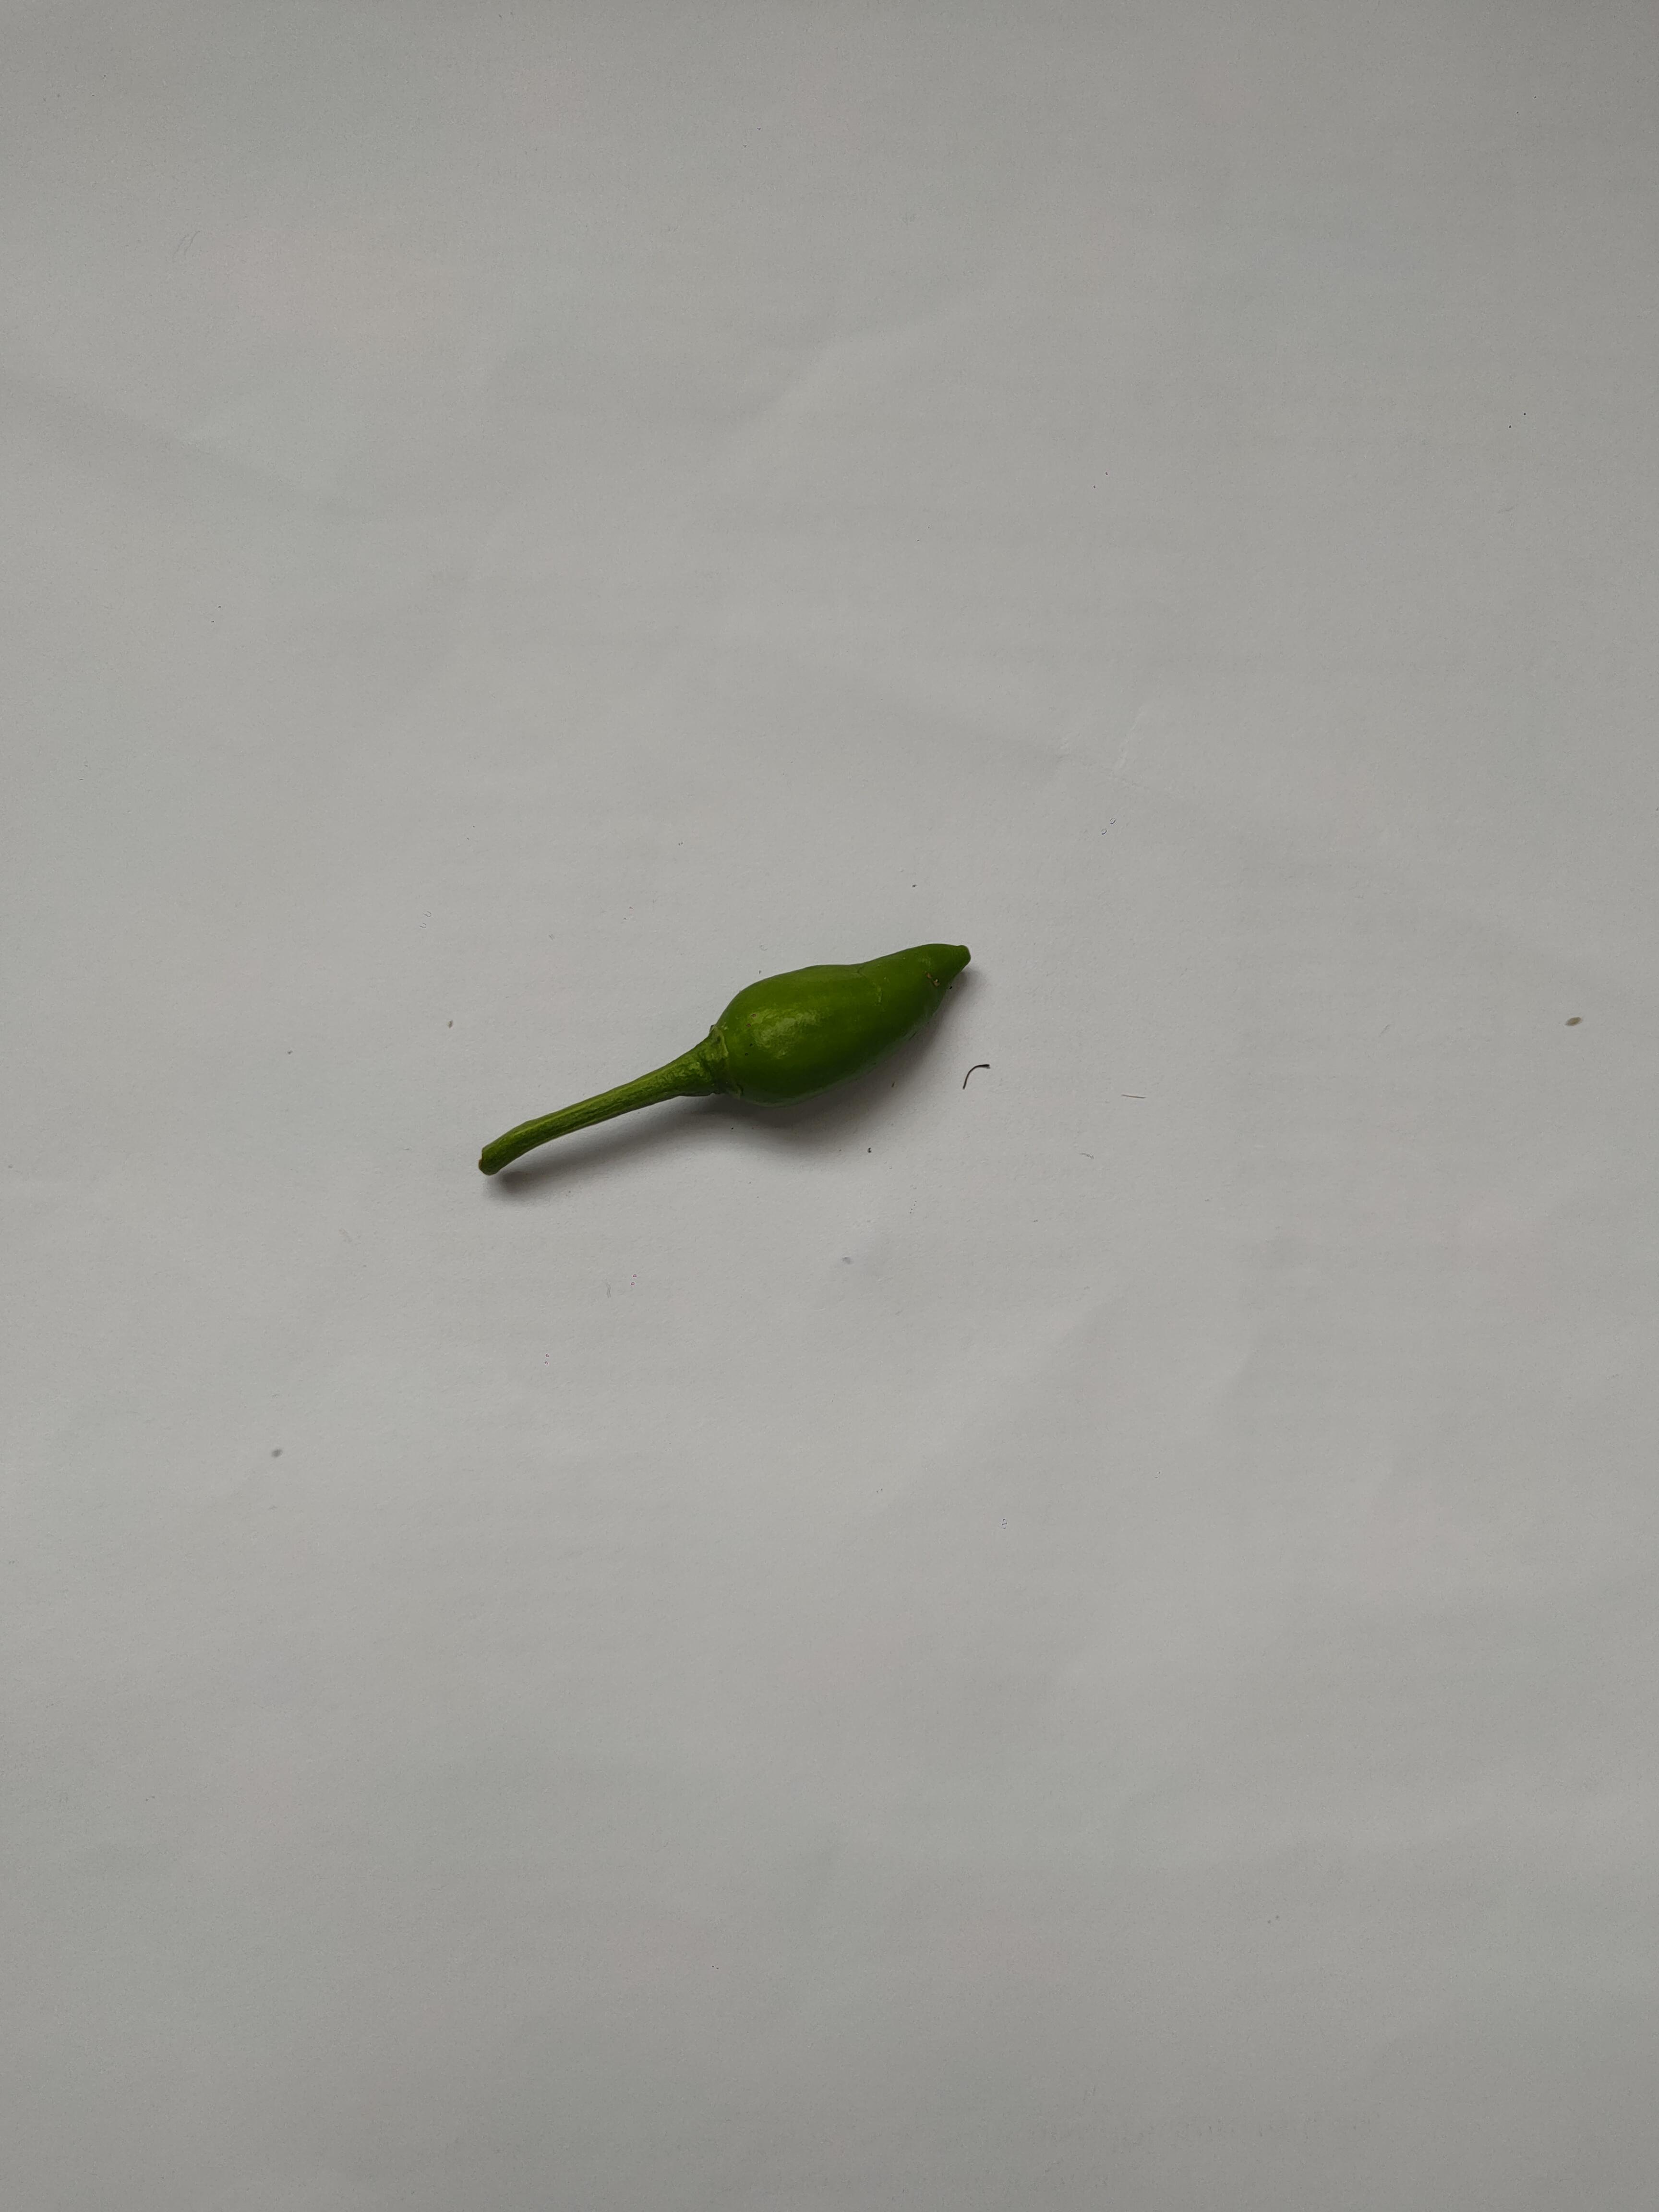
Label: Green Chili